Nacer Chadli

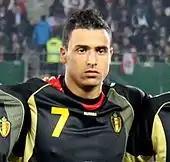
Chadli lining up for Belgium in 2011

A dual citizen of Belgium and Morocco, Chadli was thus able to represent either nation. He made his debut for Morocco on 17 November 2010, in a 1–1 friendly draw against Northern Ireland at Windsor Park, and was named man of the match. On 28 January 2011, however, he announced his intention to represent Belgium at the international level, which was permitted because he had not yet played in a competitive match for Morocco. He made his debut for the Belgian squad for a 9 February friendly match against Finland.